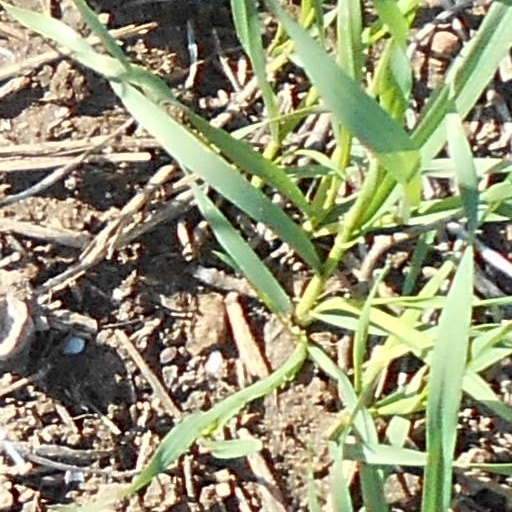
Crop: wheat